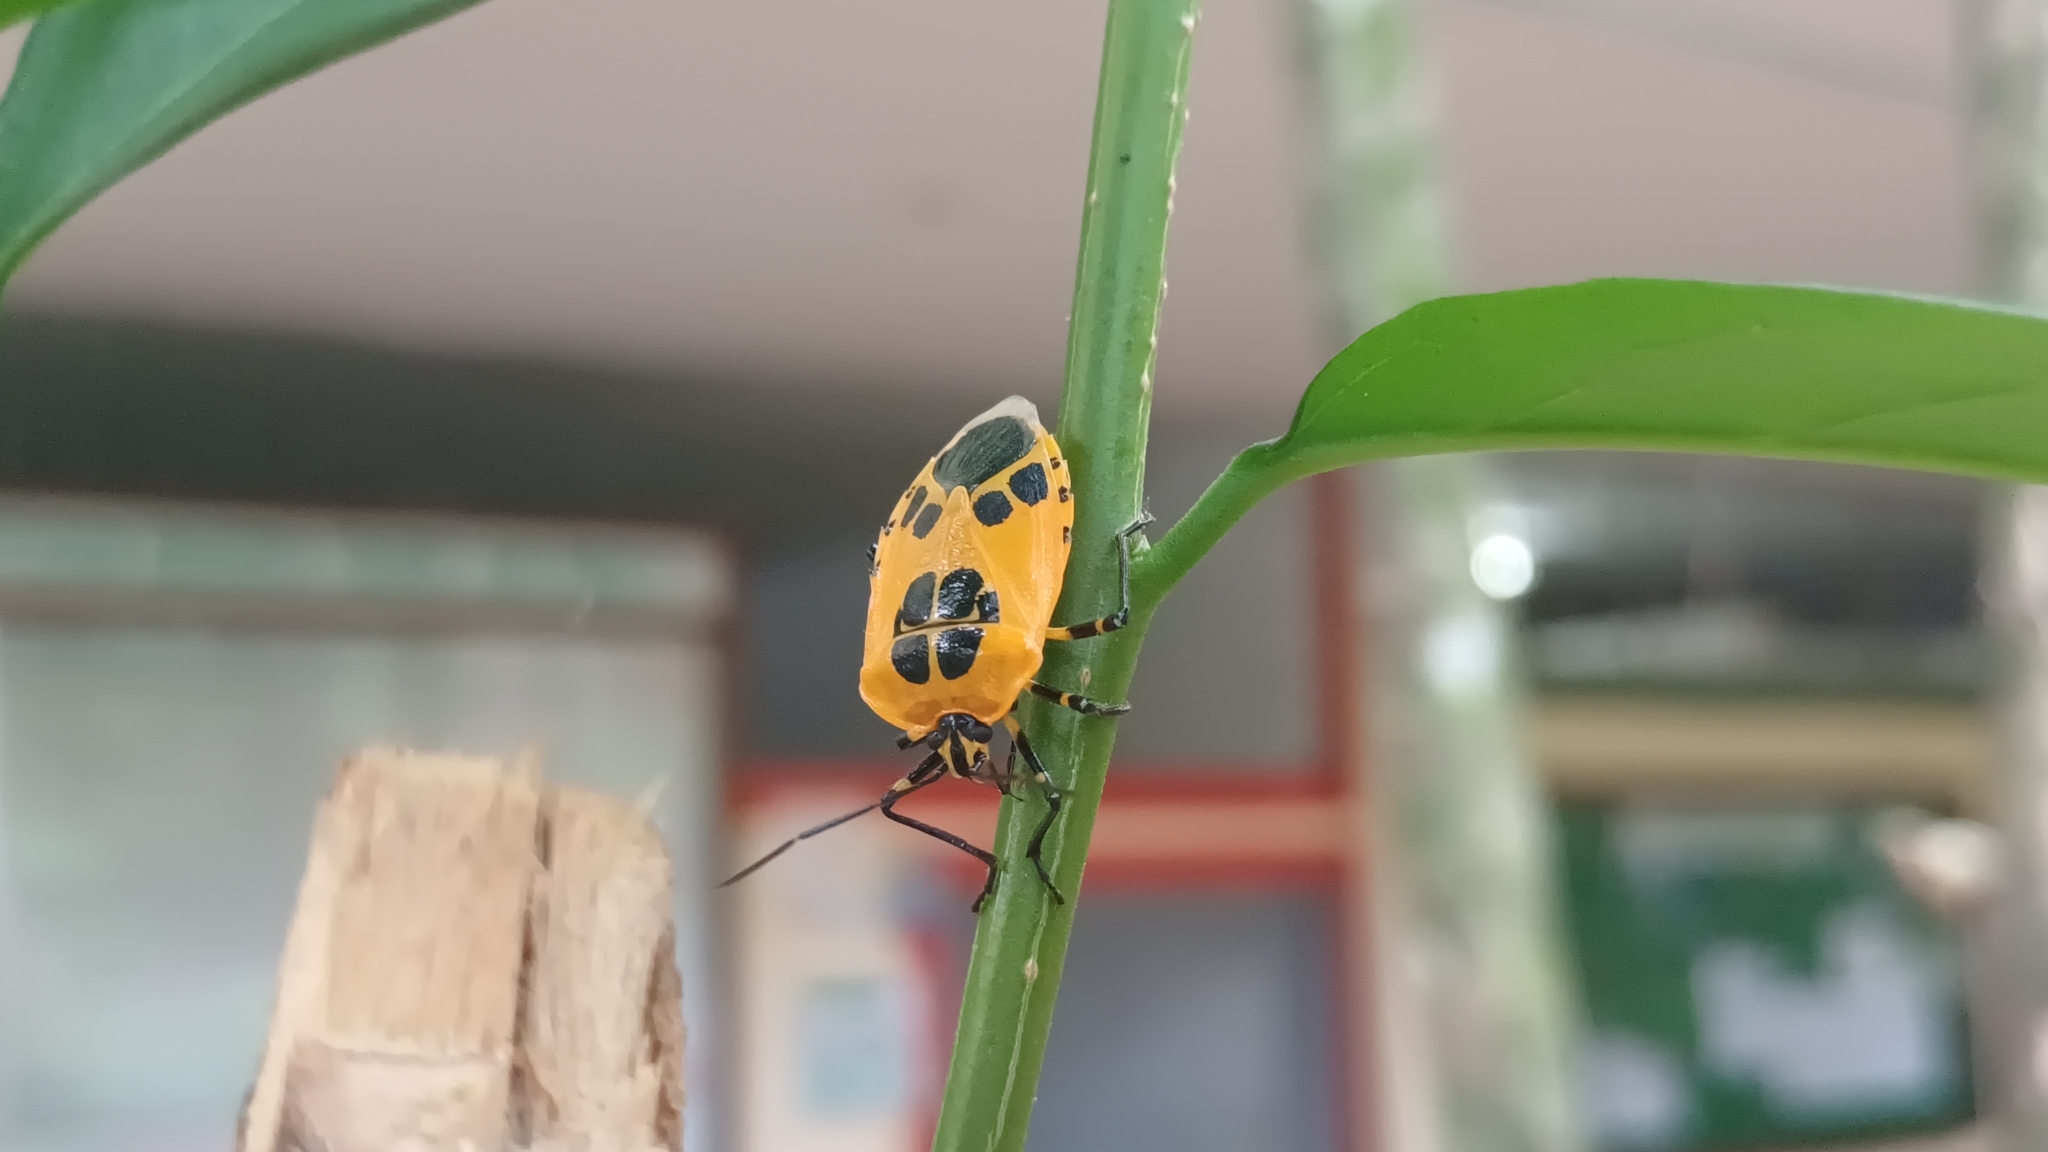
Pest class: stink_bug